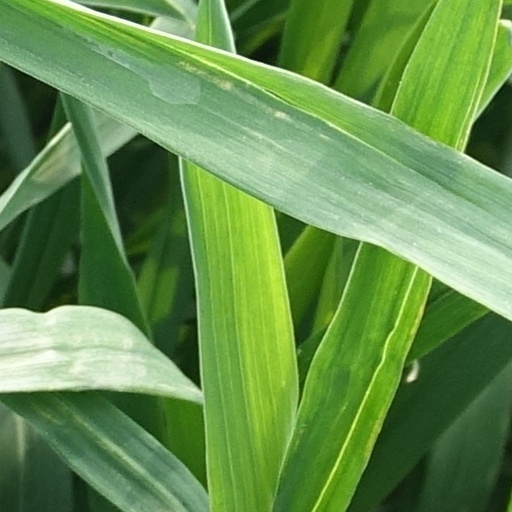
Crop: wheat